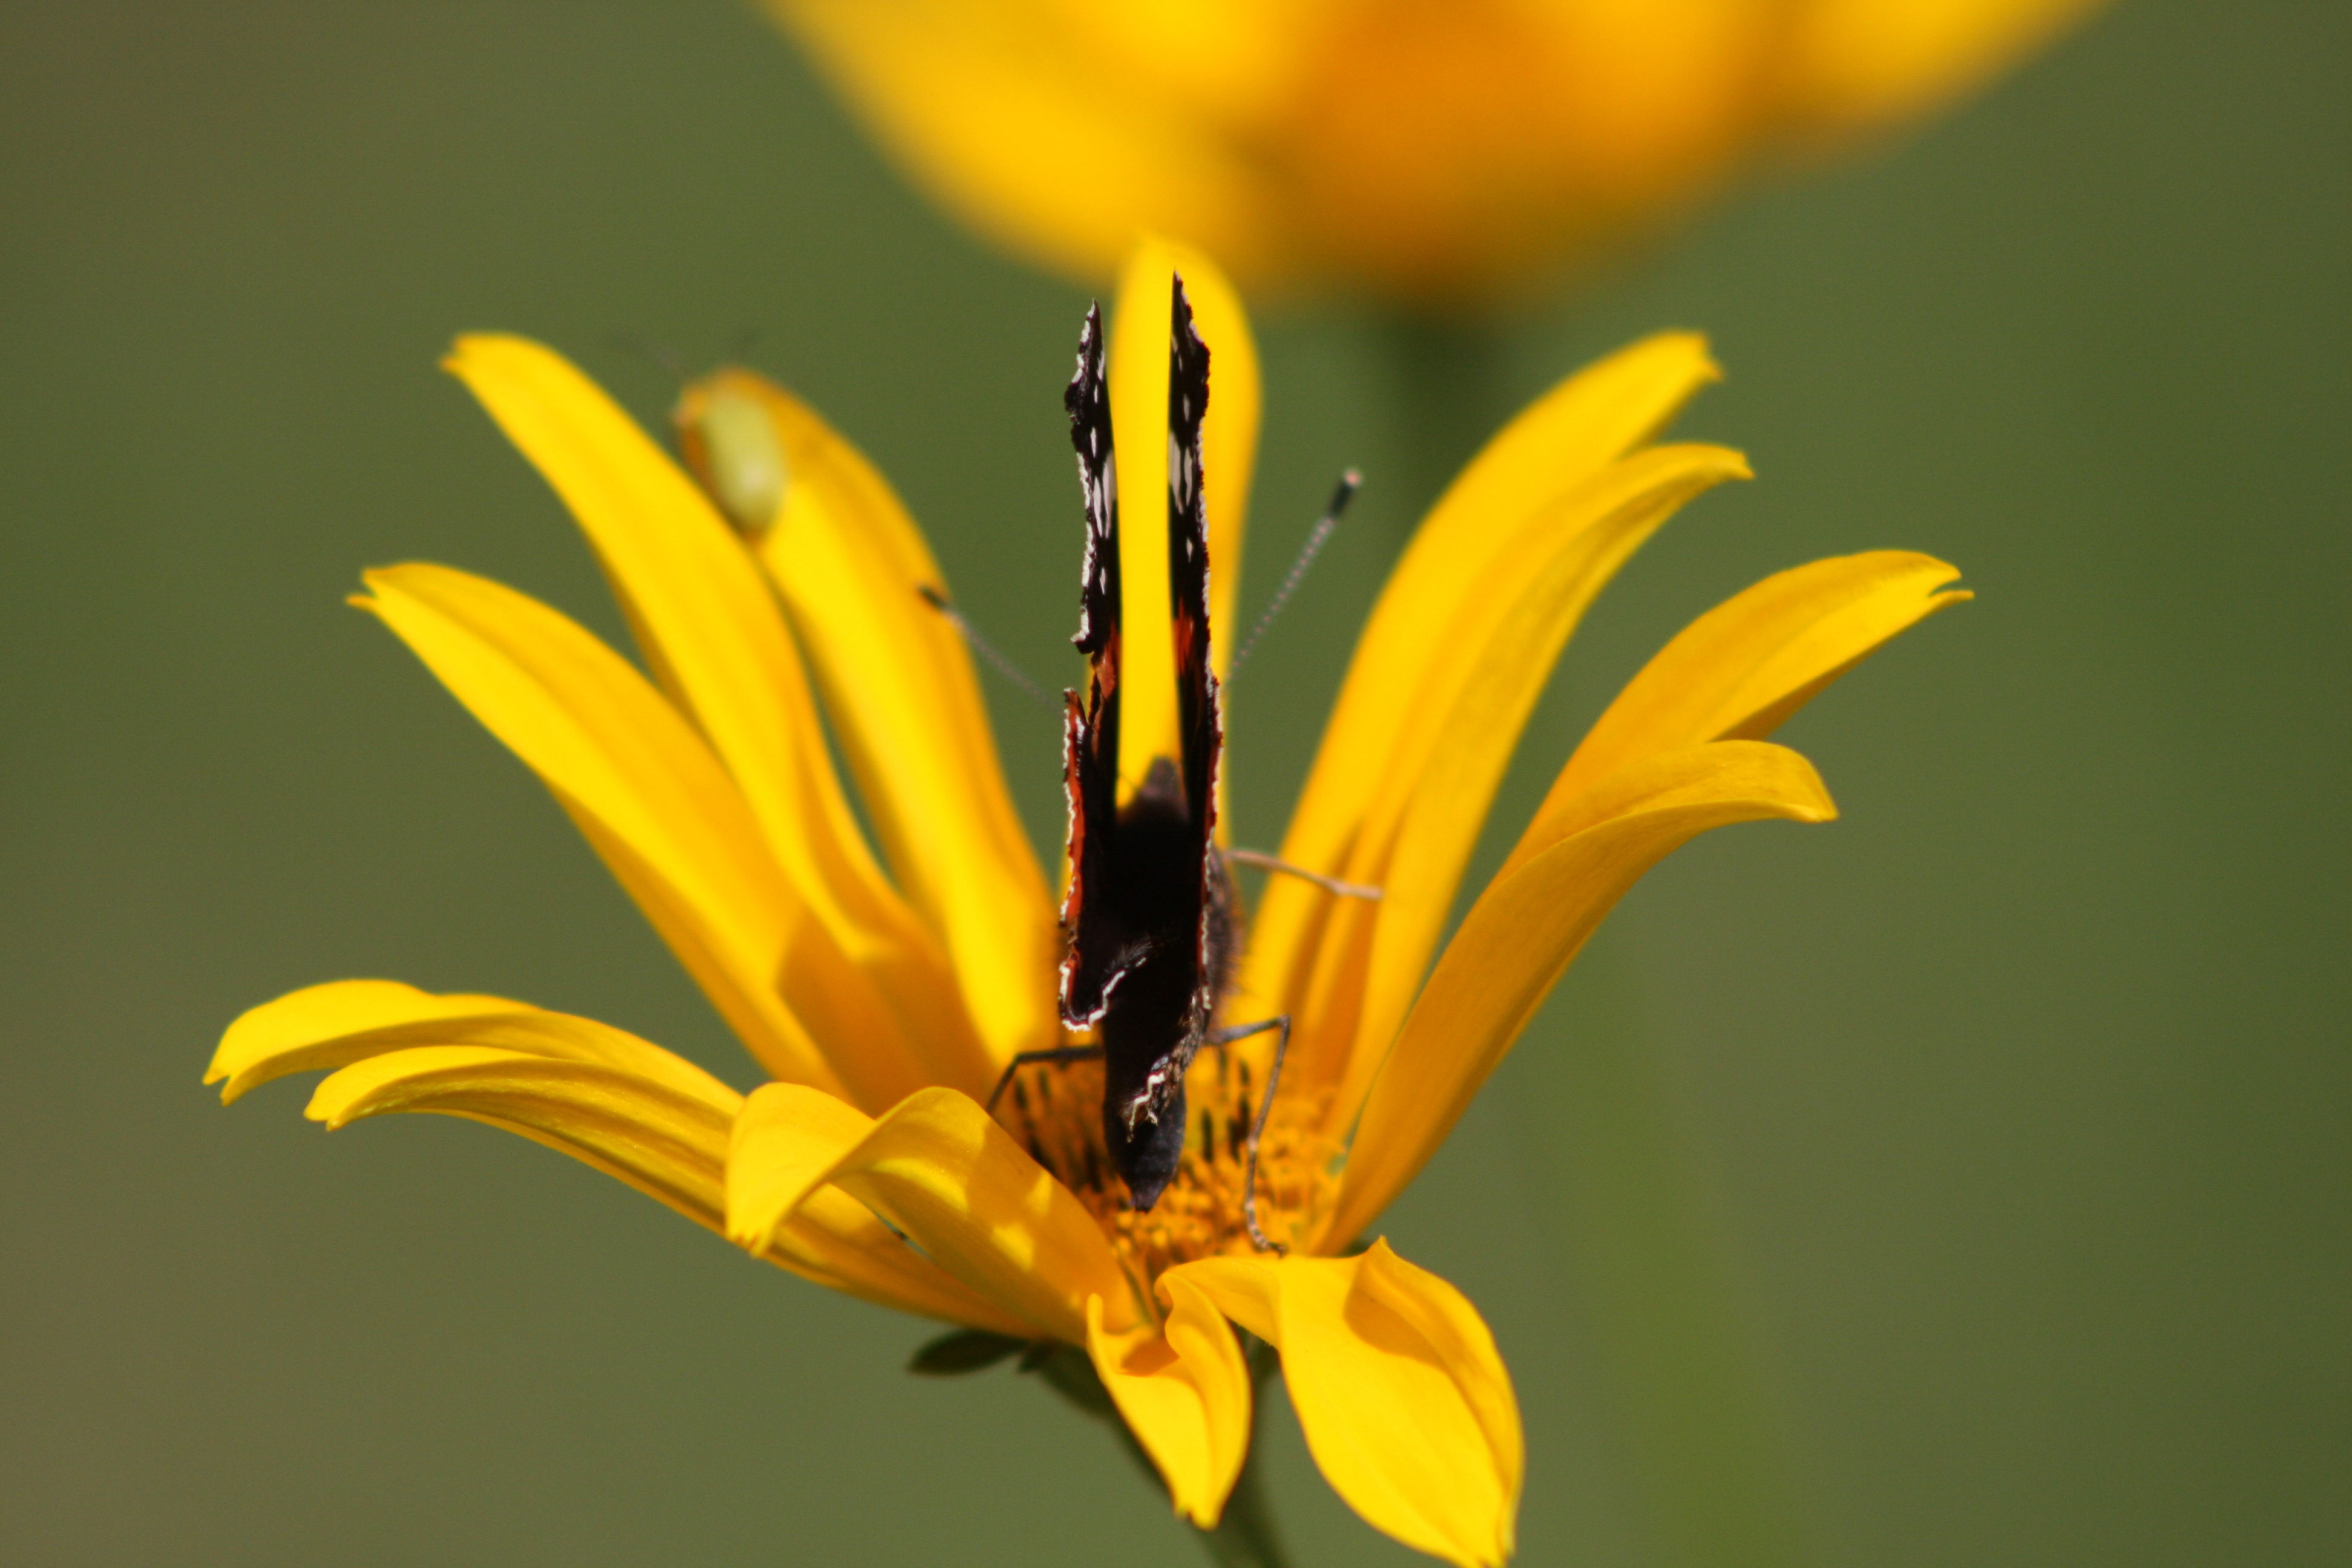
nature, blossom, plant, photography, flower, petal, bloom, pollen, spring, herb, insect, botany, butterfly, yellow, flora, fauna, invertebrate, wildflower, close up, bee, nectar, macro photography, flowering plant, honey bee, daisy family, plant stem, land plant